Fire and Rescue New South Wales

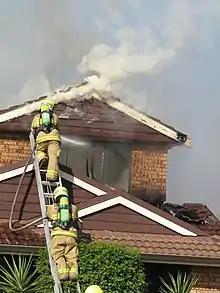
Firefighters scale a ladder to extinguish a house fire

The 7 areas are split between metropolitan and regional. The Metro Areas report to the Assistant Commissioner of Metropolitan Operations, whilst the Regional Areas report to the Assistant Commissioner of Regional Operations. Both of these officers then report to the Deputy Commissioner of Field Operations, who in turn reports to the Commissioner. This tiered system means that management can be tailored at each level to suit local operational needs.